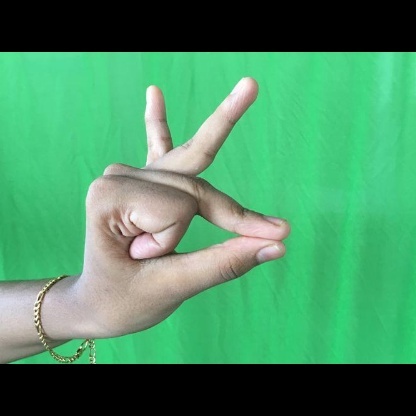
Mudra: Bramaram